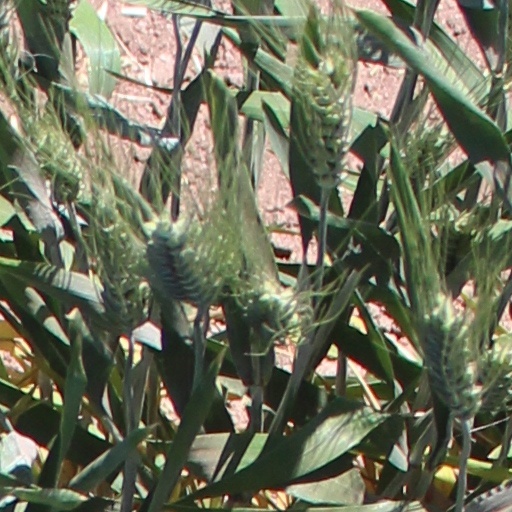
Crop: wheat